Fly tying

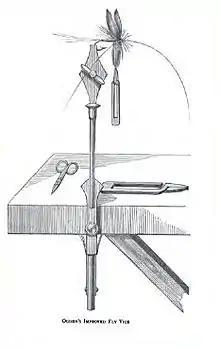
Ogden's improved fly vise (1887)

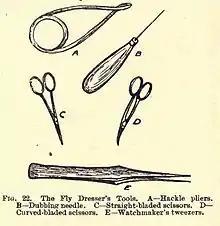
The fly dresser's tools from "The Trout Fly Dresser's Cabinet of Devices or How To Tie Flies for Trout and Grayling Fishing" (1919)

The history of fly tying (and fly design) reflects the evolution and history of fly fishing. Basic fly-tying methods have not changed dramatically from the mid-19th century to the present. Most changes resulted from the introduction and adaptation of new materials, especially synthetics, and new hook designs. Images from the early literature devoted to fly tying and fly construction do not show processes significantly different from those used today. The tools associated with fly tying today have, however, evolved along with new technologies. In the mid-19th century flies were tied without benefit of a hook vise. Instead, the hook was held by the fingers as the fly was constructed. The following is from "Rod Fishing in Clear Waters" (London 1860):